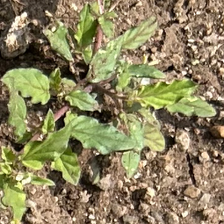
Weed species: Punarnava _(Boerhaavia diffusa)